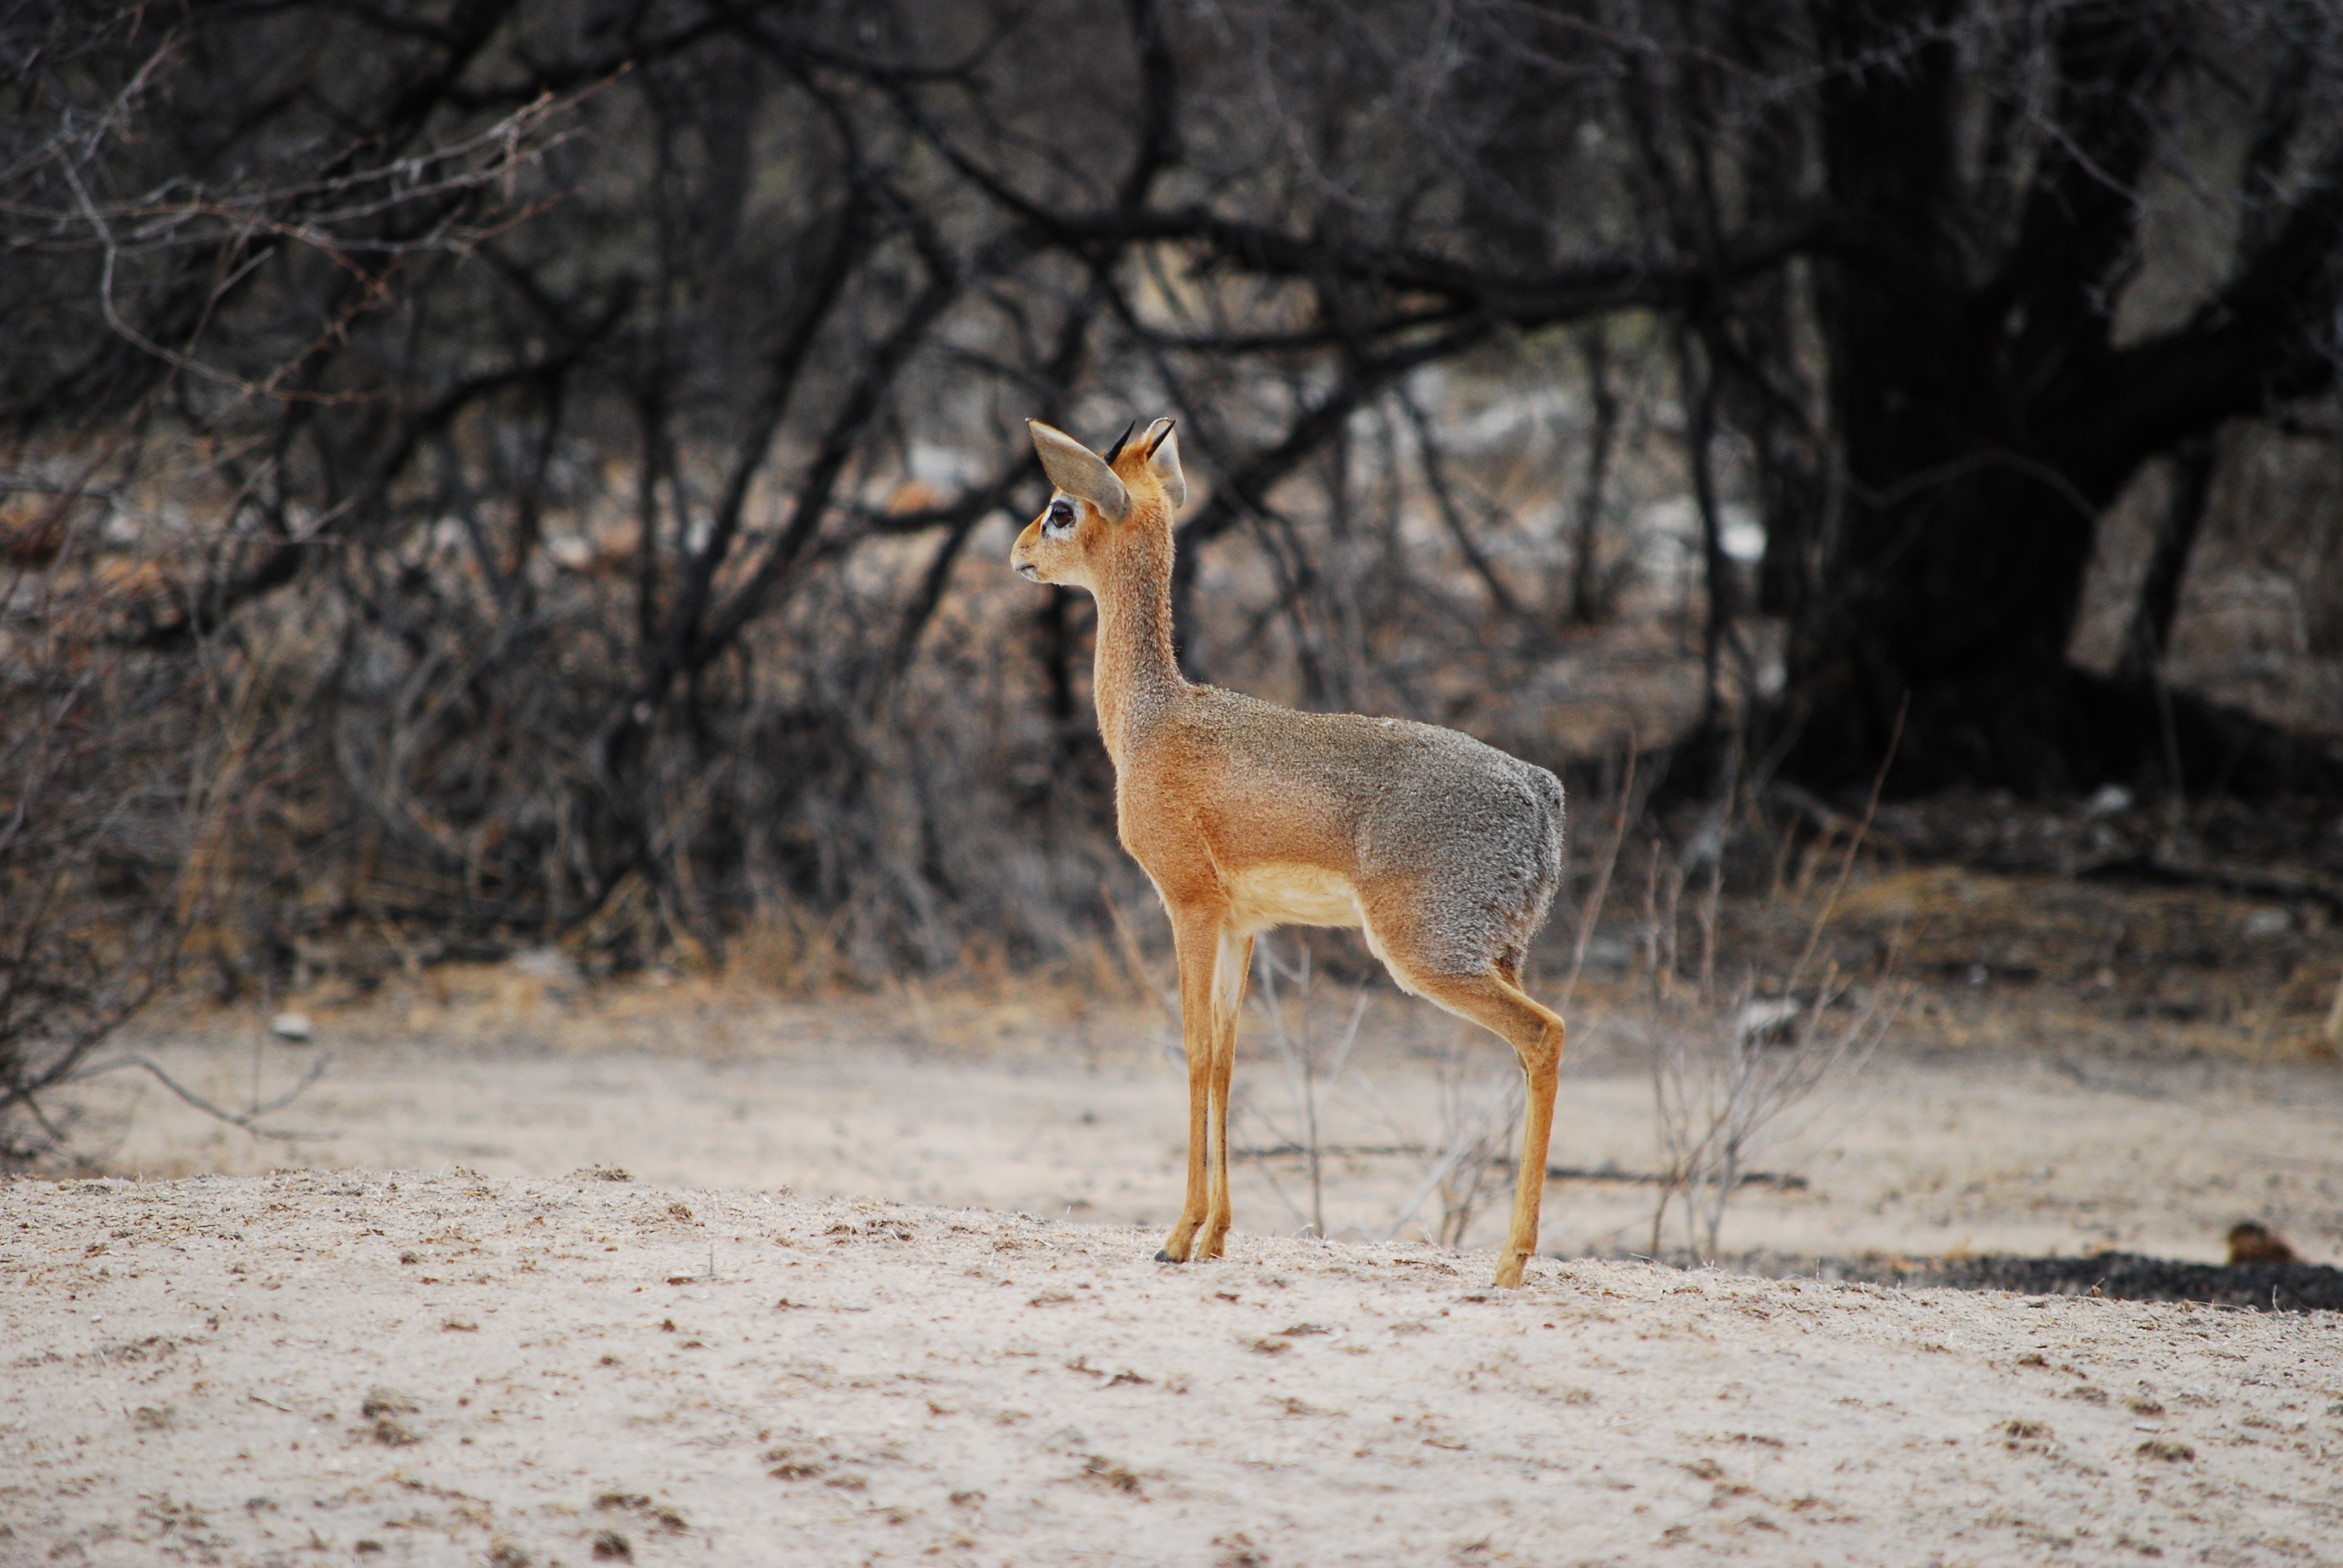
wildlife, deer, small, africa, mammal, fauna, antelope, gazelle, tiny, vertebrate, impala, dikdik, tender, petite, namibia, white tailed deer